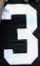
Number: 3